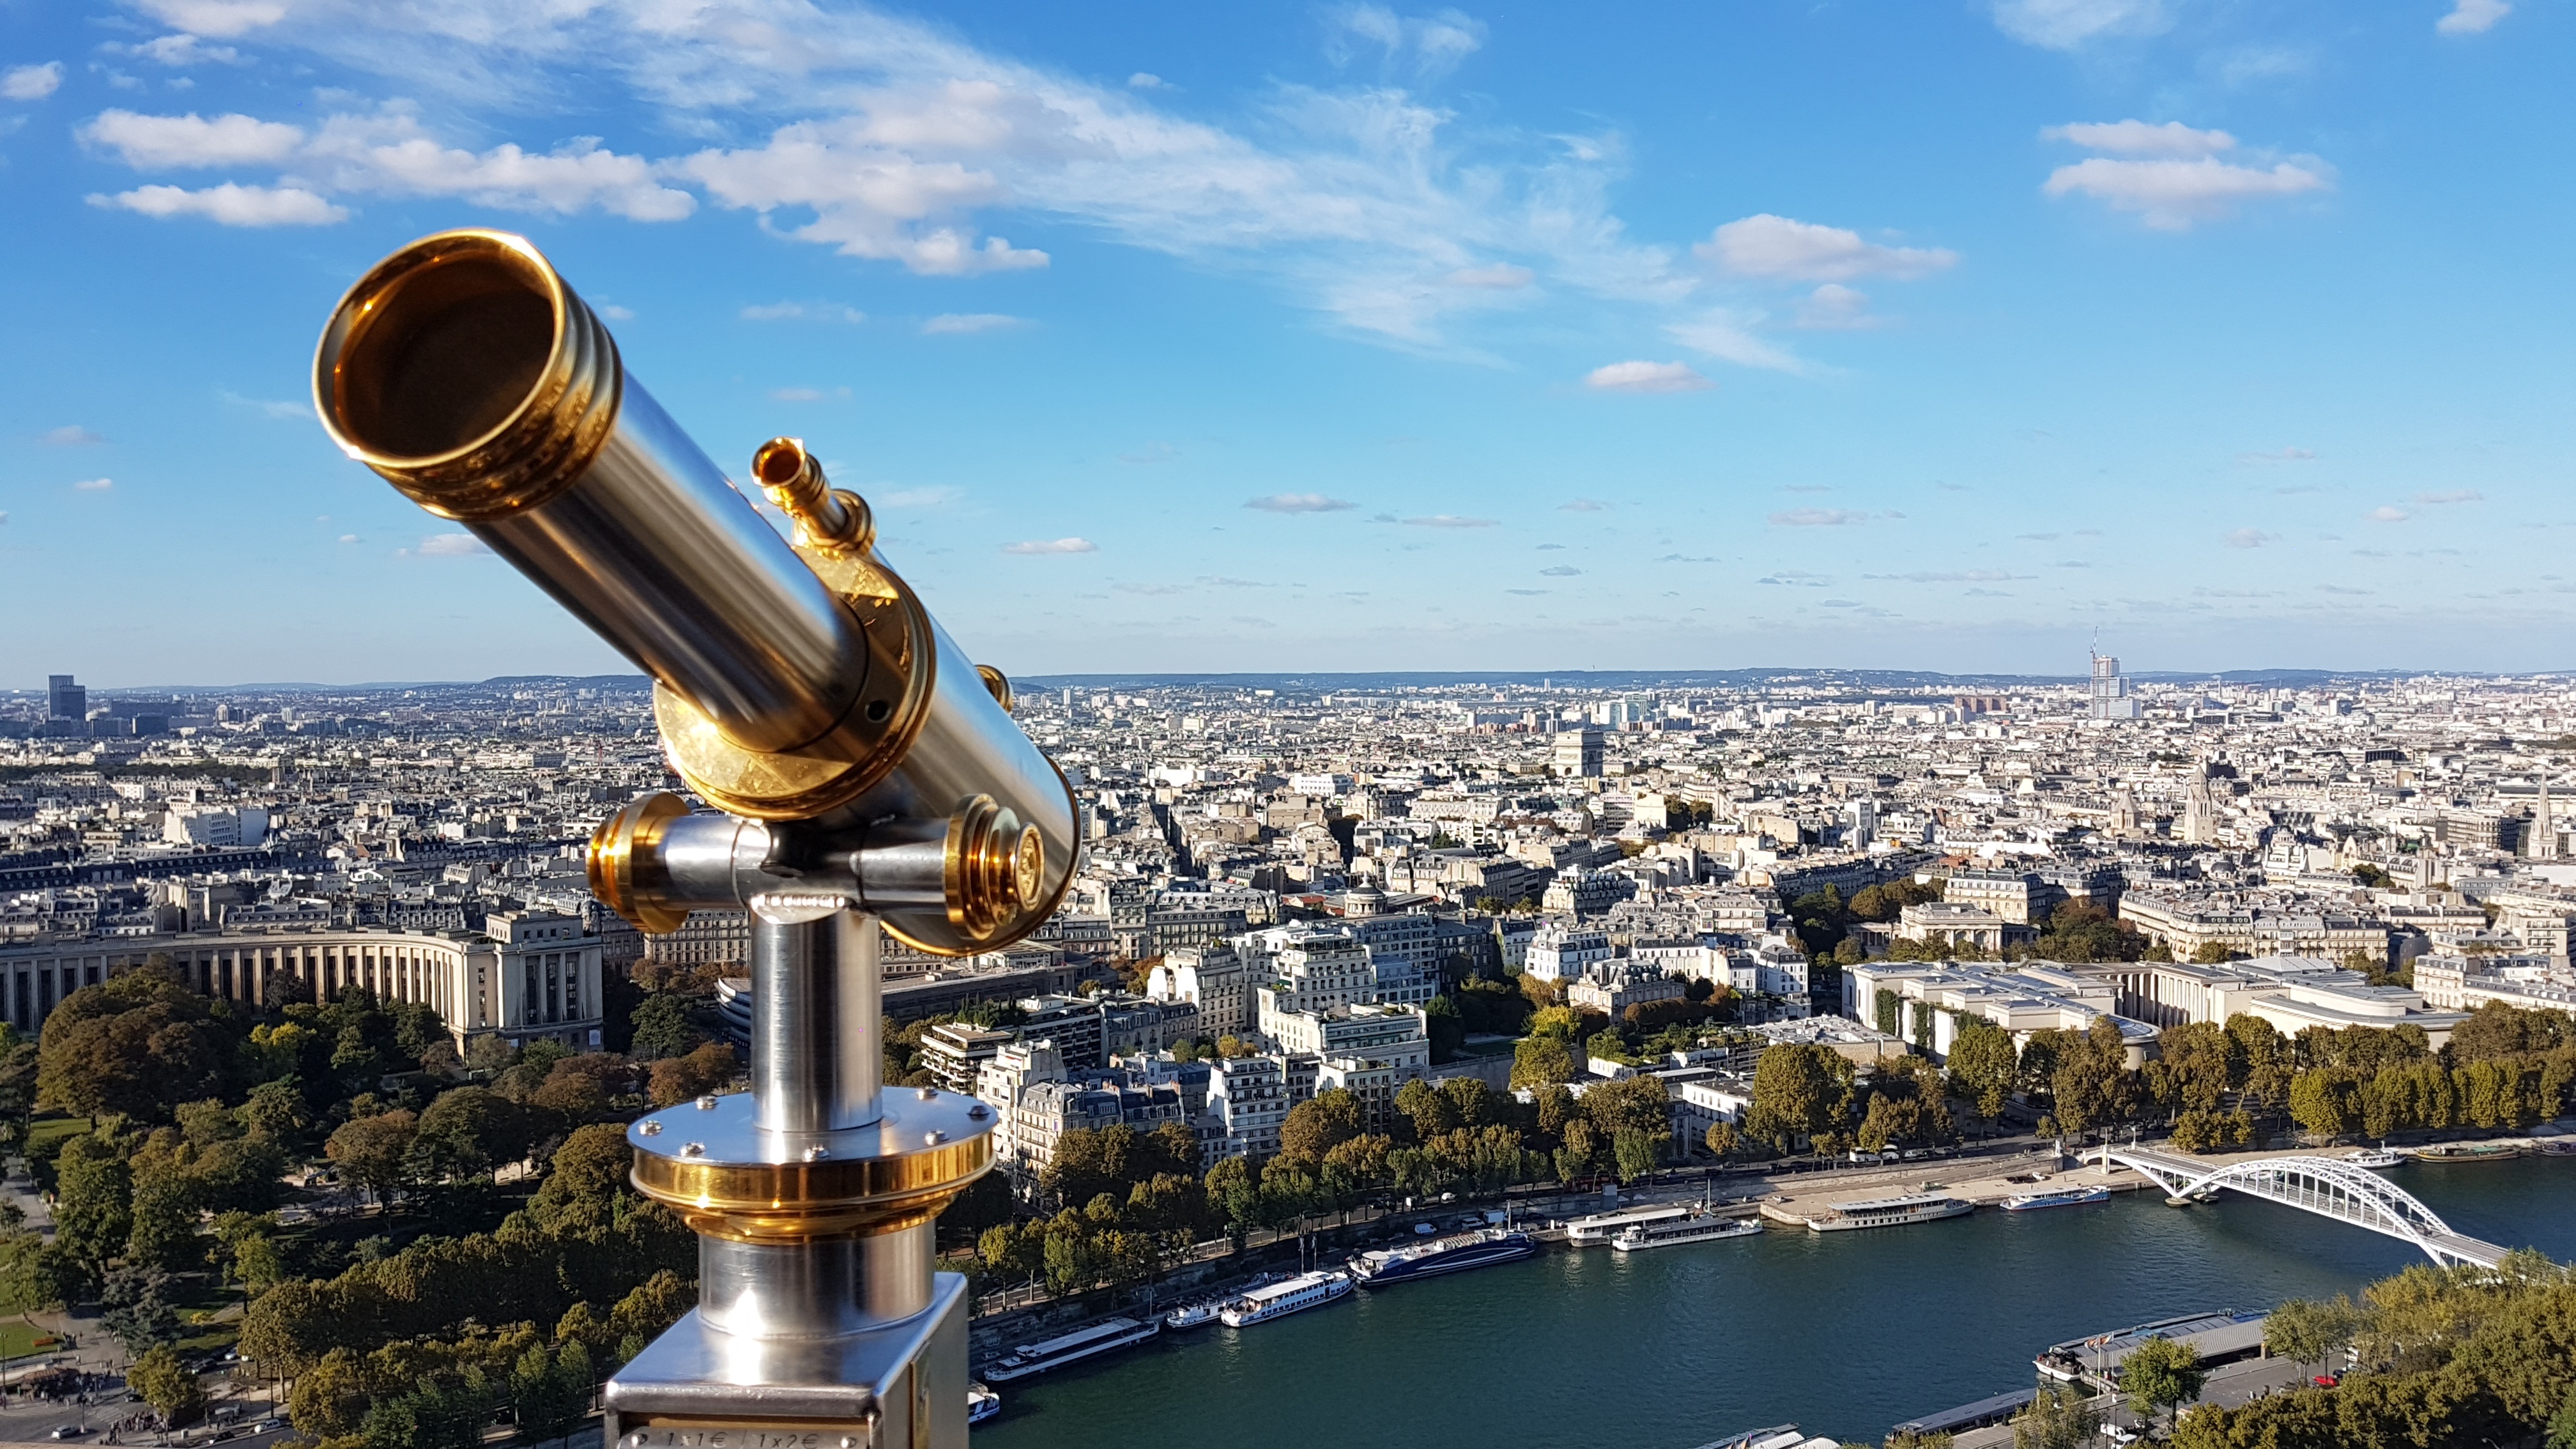
landscape, architecture, skyline, city, eiffel tower, paris, skyscraper, cityscape, france, tower, landmark, eiffel, iron, aerial photography